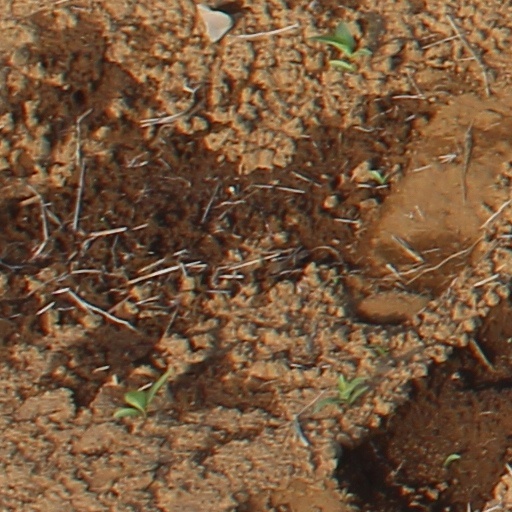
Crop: wheat